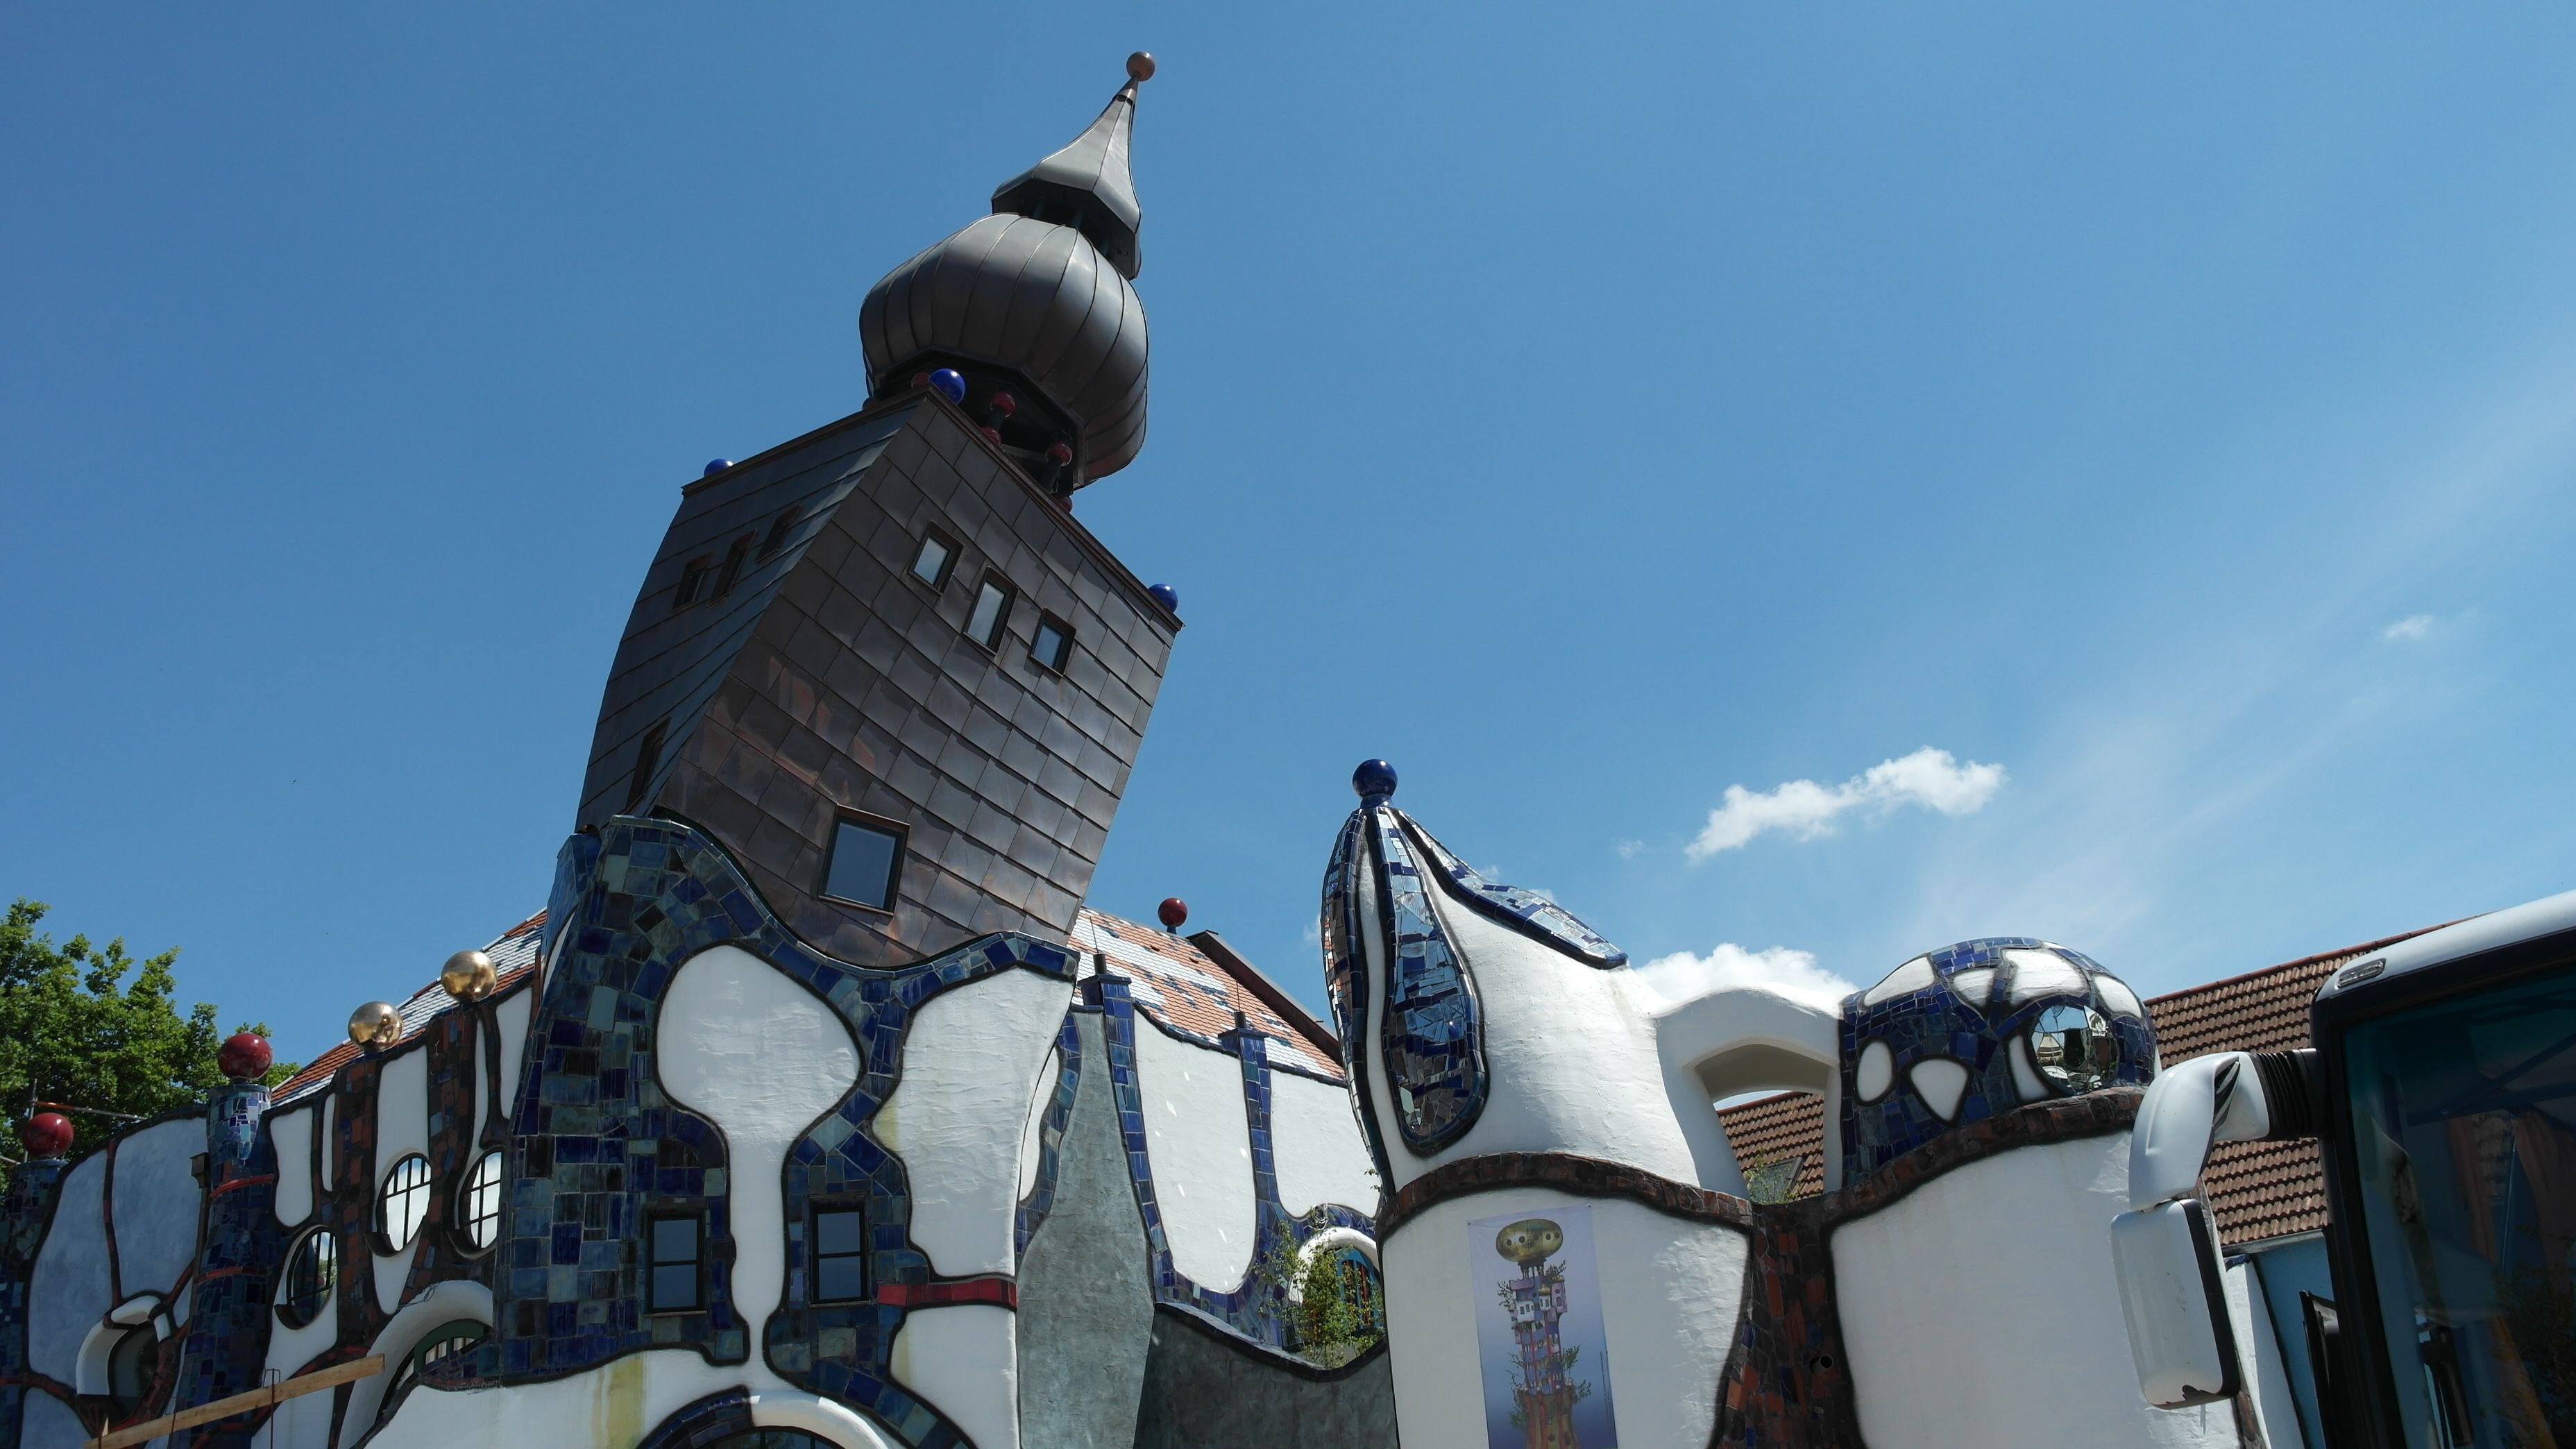
building, monument, statue, tower, blue, beer, sculpture, art, bavaria, brewery, abensberg, kuchelbauer, dog water